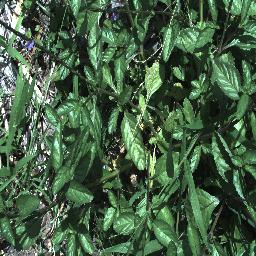
Label: snake_weed